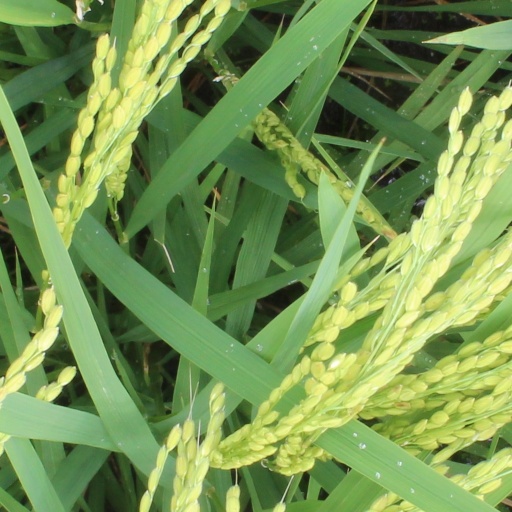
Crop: rice